HMS Waterwitch (1892)

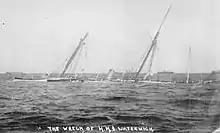
"Waterwitch" awash at low water at Singapore, 1912

On 1 September 1912, while lying at anchor off the north-eastern end of the mole at Singapore Harbour, "Waterwitch" was struck amidships by "Seamew", the personal launch of the Governor of Singapore. "Seamew" had been heading around the breakwater for her usual berth and paid little enough attention to the position of "Waterwitch" that she drove right at her. The launch's sharp prow pierced "Waterwitch"s wooden side, and she then compounded her error by putting her engines hard astern. "Waterwitch"s bridge collapsed, her mainmast fell over the port side, and the resulting gaping wound in her side allowed an overpowering in-rush of water.